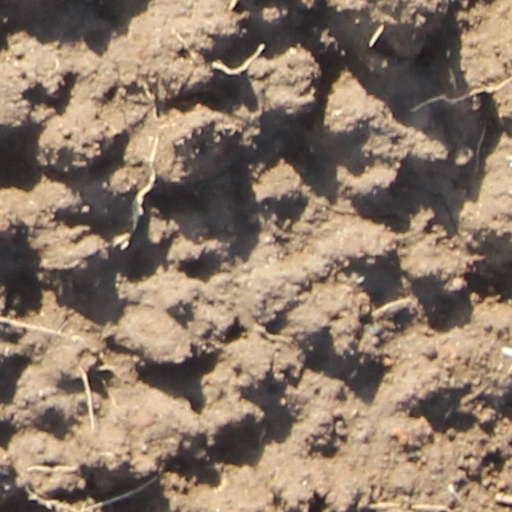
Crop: wheat